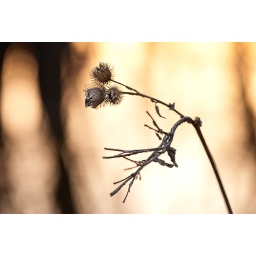
Captured the sunset reflected in the water behind the plant